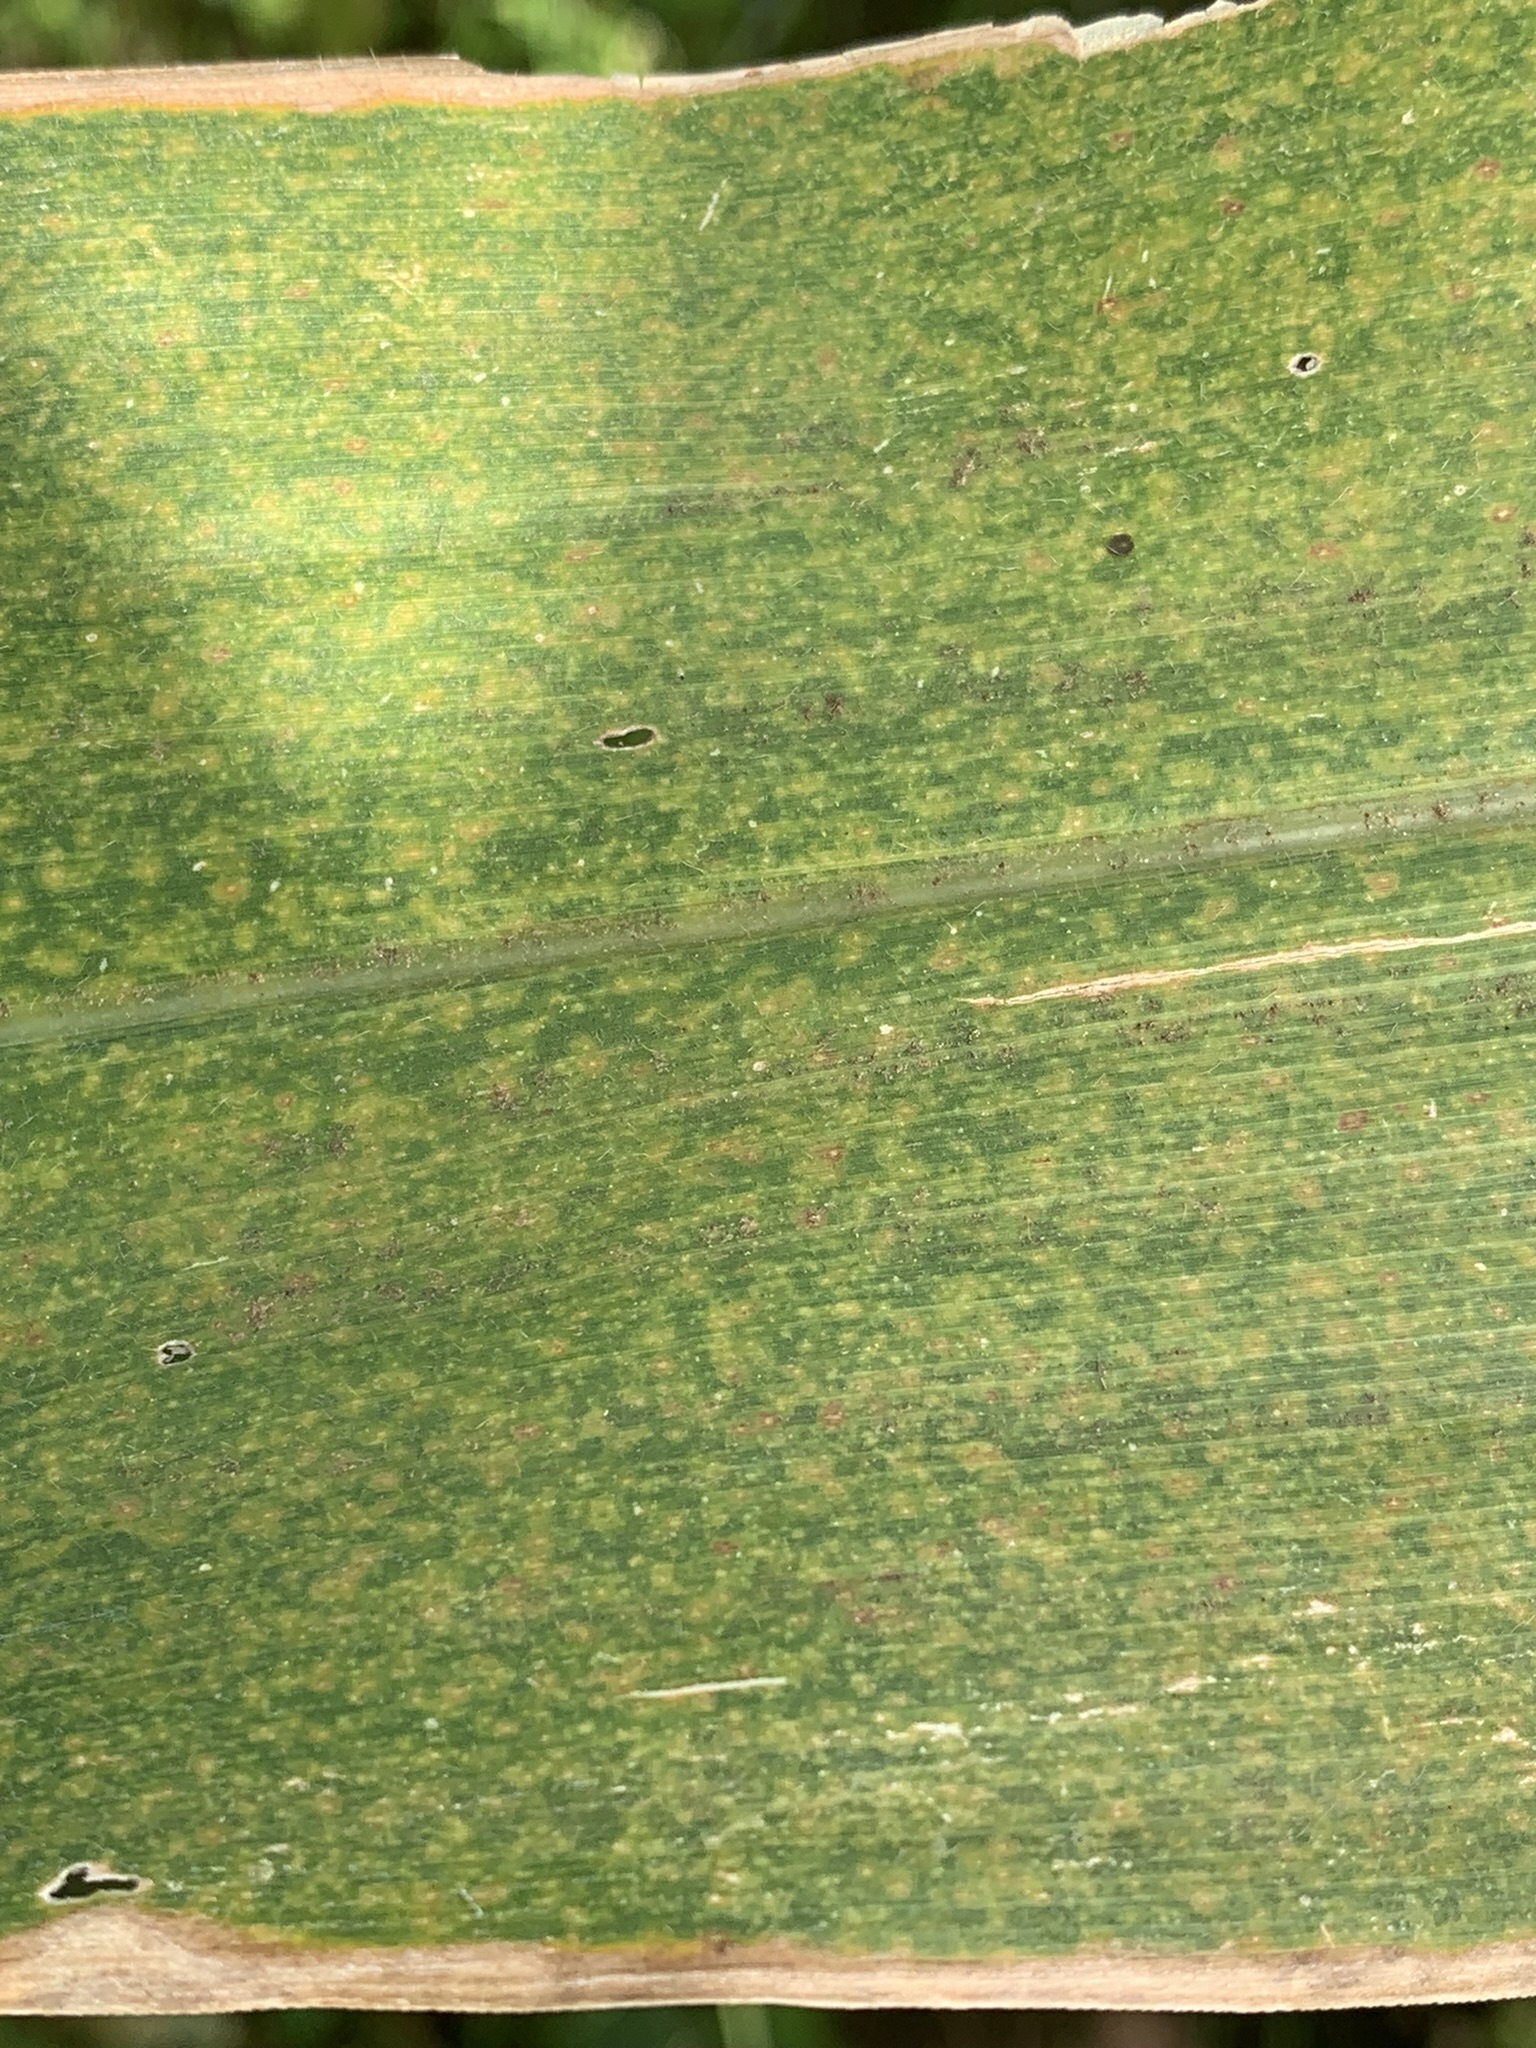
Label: MLN